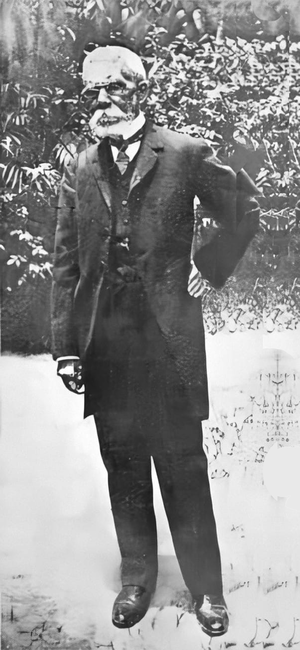
Joaquim Maria Machado de Assis est un écrivain et journaliste brésilien, considéré par beaucoup de critiques, d’universitaires, de gens de lettres et de lecteurs comme l’une des grandes figures, sinon la plus grande, de la littérature brésilienne.